Kaziranga National Park

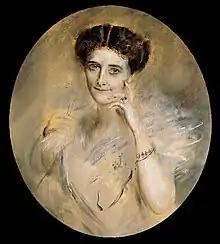
Mary Curzon, Baroness Curzon of Kedleston and her husband are credited with starting the movement to protect this area.

The history of Kaziranga as a protected area can be traced back to 1904, when Mary Curzon, Baroness Curzon of Kedleston, the wife of the Viceroy of India, Lord Curzon of Kedleston, visited the area. After failing to see a single-horned rhinoceros, for which the area was renowned, she persuaded her husband to take urgent measures to protect the dwindling species which he did by initiating planning for their protection. On 1 June 1905, the Kaziranga Proposed Reserve Forest was created with an area of .